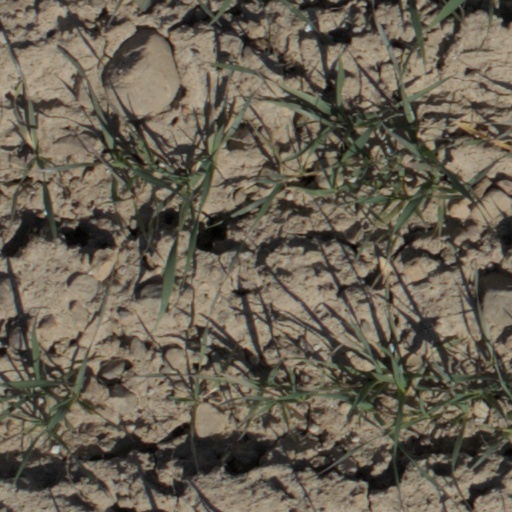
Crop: wheat